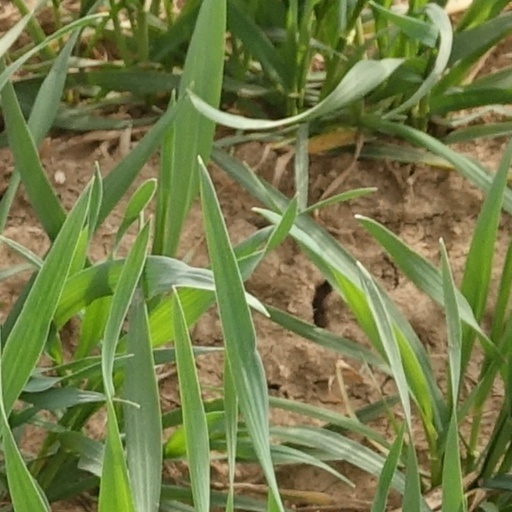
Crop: wheat